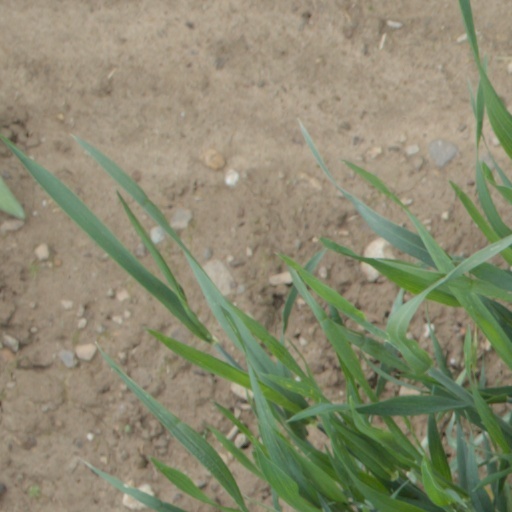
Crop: wheat